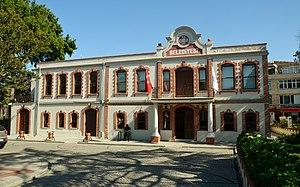
Çorlu est une ville industrielle du nord-ouest de la Turquie, sur la rive nord de la mer de Marmara. Elle tire son nom de l'ancien diocese de Zorolus.